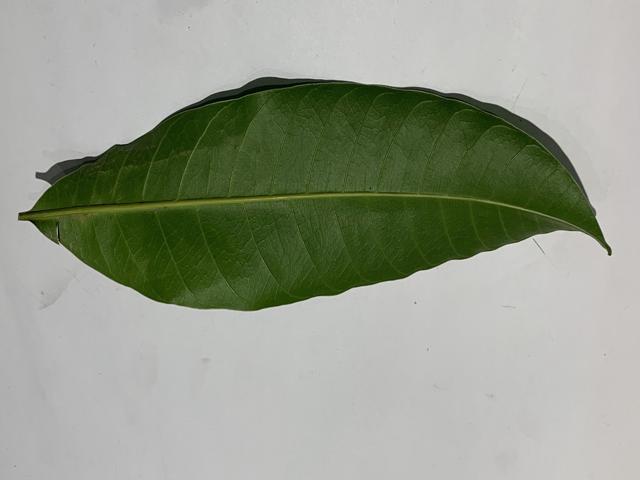
Mango leaf variety: Fazli